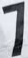
Number: 7